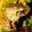
Label: frog